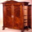
Label: wardrobe